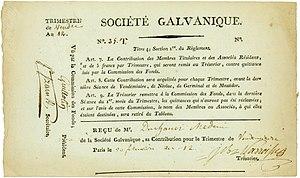
Joseph Ignace Guillotin, né le 28 mai 1738 à Saintes et mort le 26 mars 1814 à Paris, est un médecin et homme politique français. Il est connu pour avoir fait adopter, sous la Révolution française, la guillotine comme mode unique d’exécution capitale.